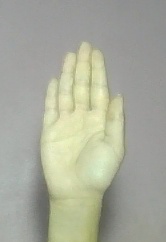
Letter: seen